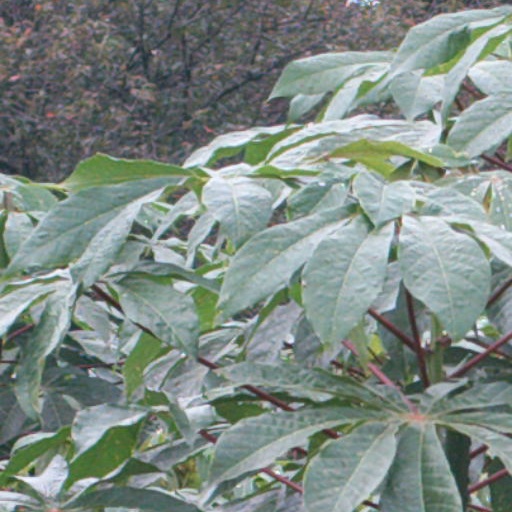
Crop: cassava